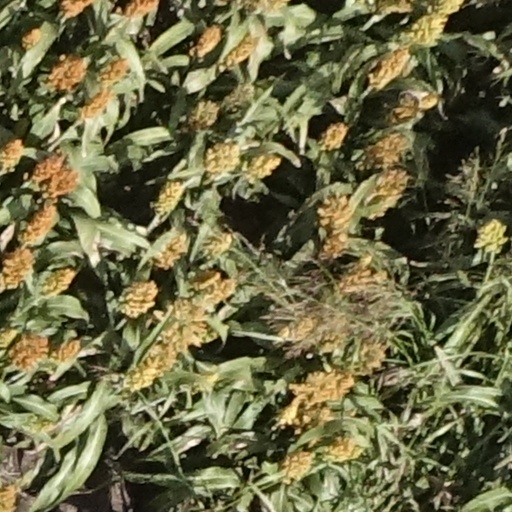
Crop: sorghum